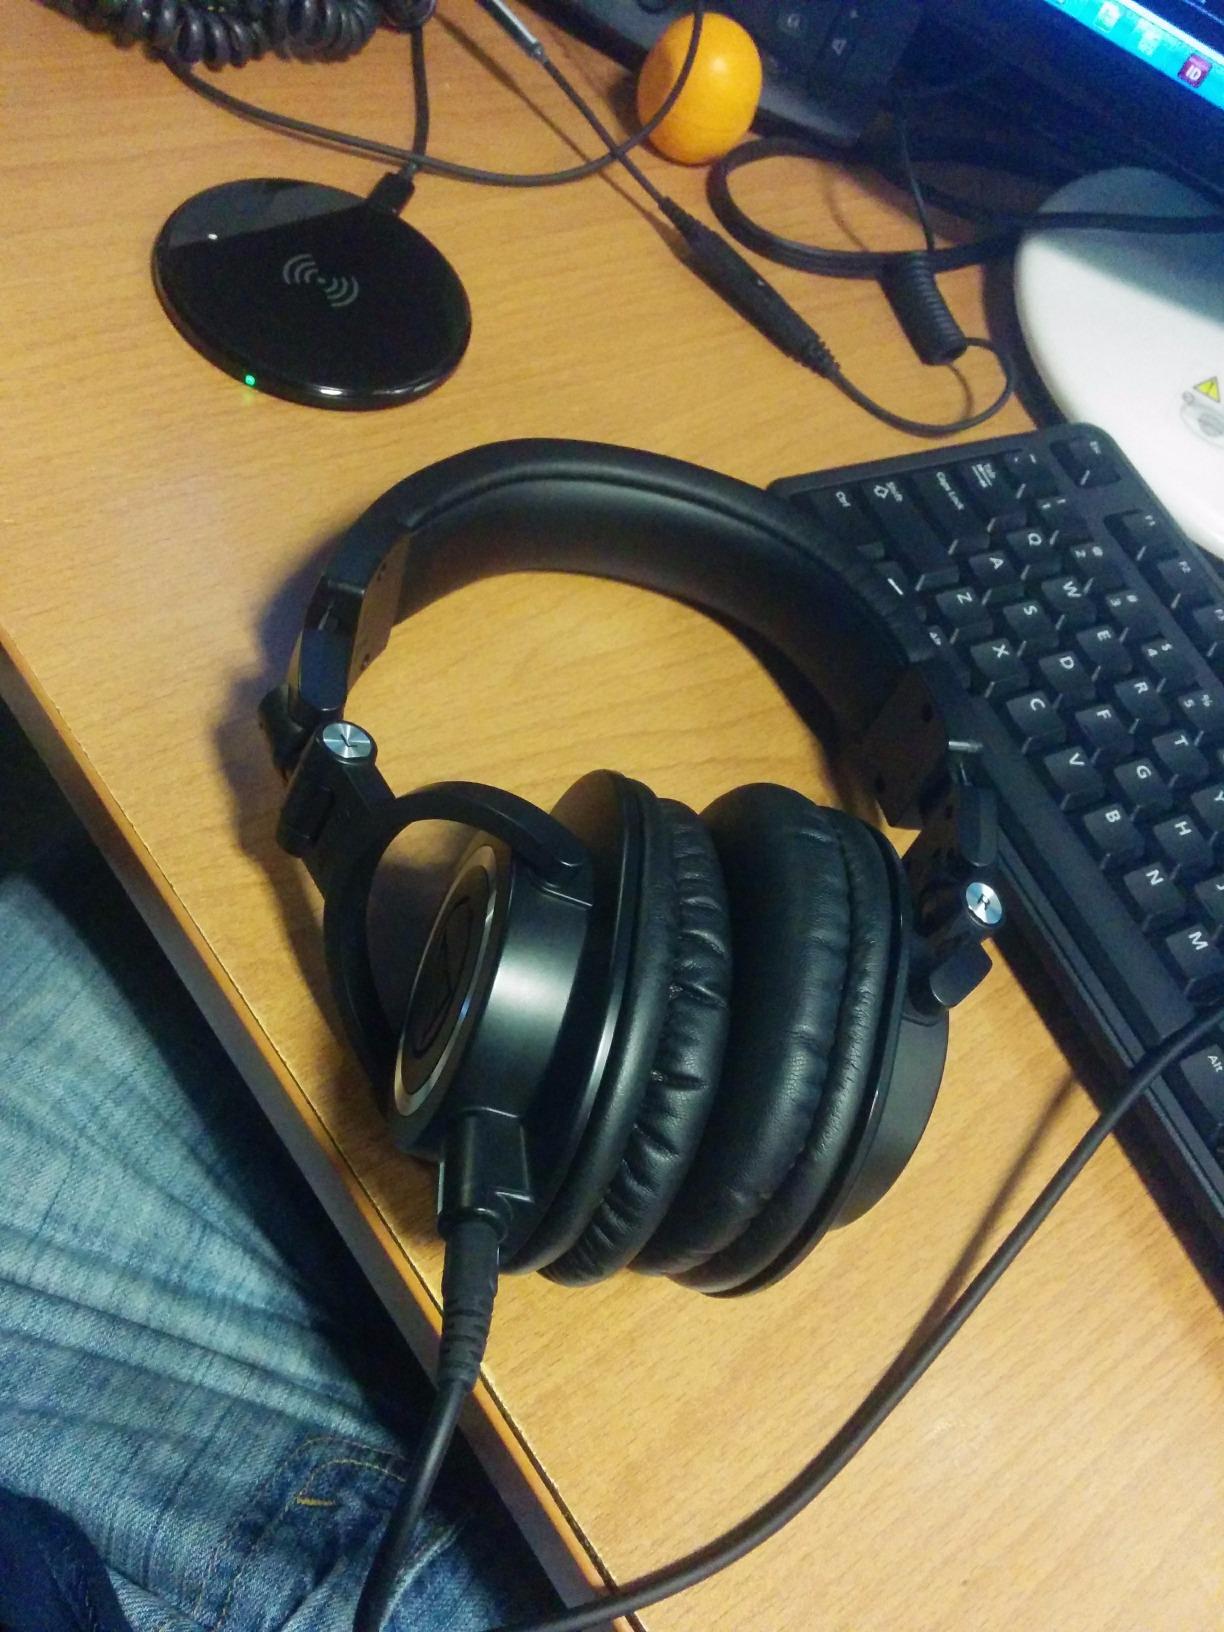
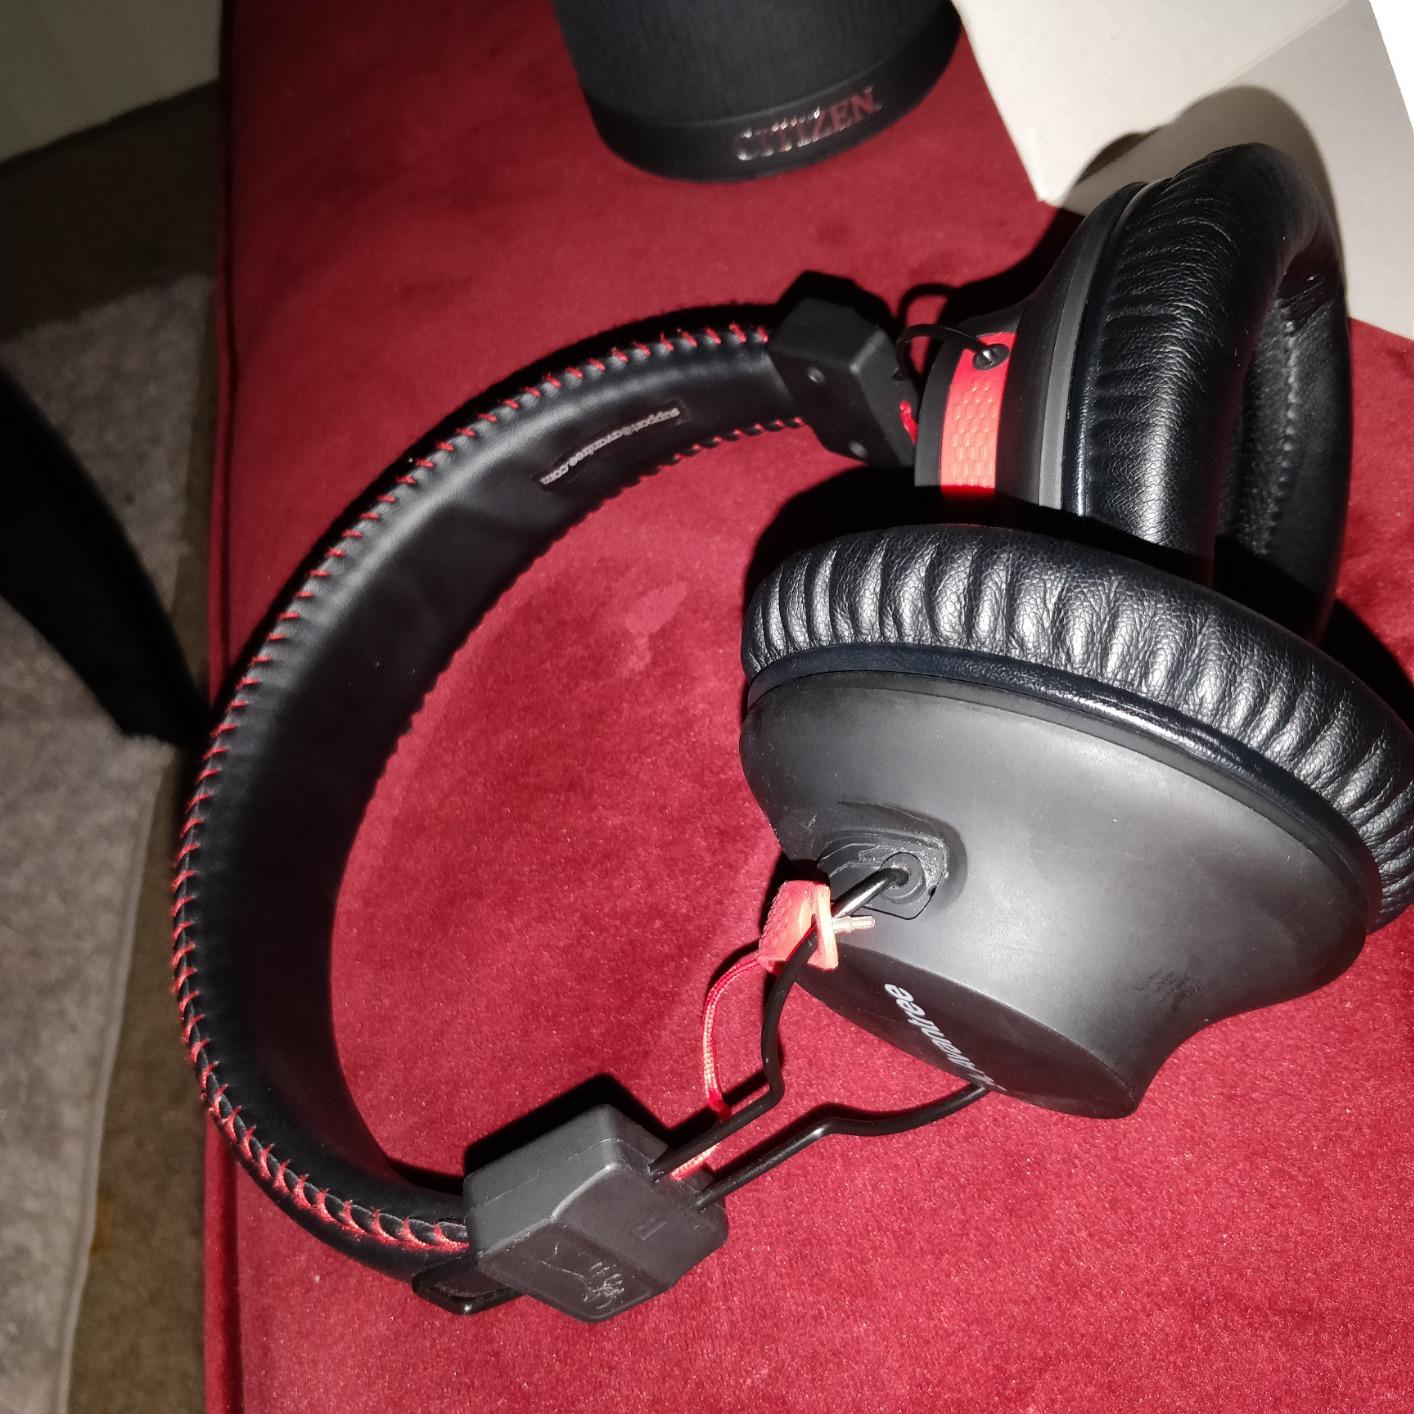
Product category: headphones
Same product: no